Midnite Mine

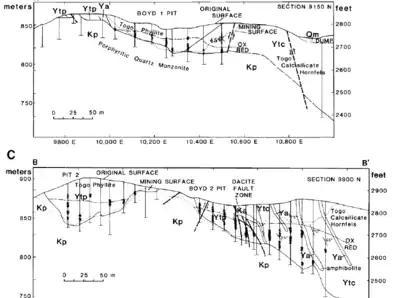
Midnite Mine geological cross sections, where Kp is the pluton.

The Midnite Mine is an inactive uranium mine in the Selkirk Mountains of the state of Washington that operated from 1955 to 1965 and again from 1968 to 1981. Located within the reservation of the Spokane Tribe of Indians, it is approximately from Wellpinit, Stevens County. The mine was listed as a Superfund site under the "Comprehensive Environmental Response, Compensation, and Liability Act" of 1980 (CERCLA) on May 11, 2000. In addition to elevated levels of radioactivity, heavy metals mobilized in uranium acid mine drainage pose a potential threat to human health and the environment.